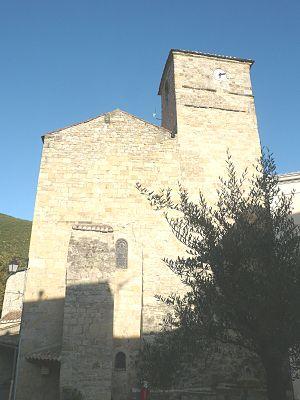
Église Sainte-Marie de Lauroux (Hérault)
Lauroux est une commune française située dans le département de l'Hérault en région Occitanie.